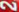
Number: 2